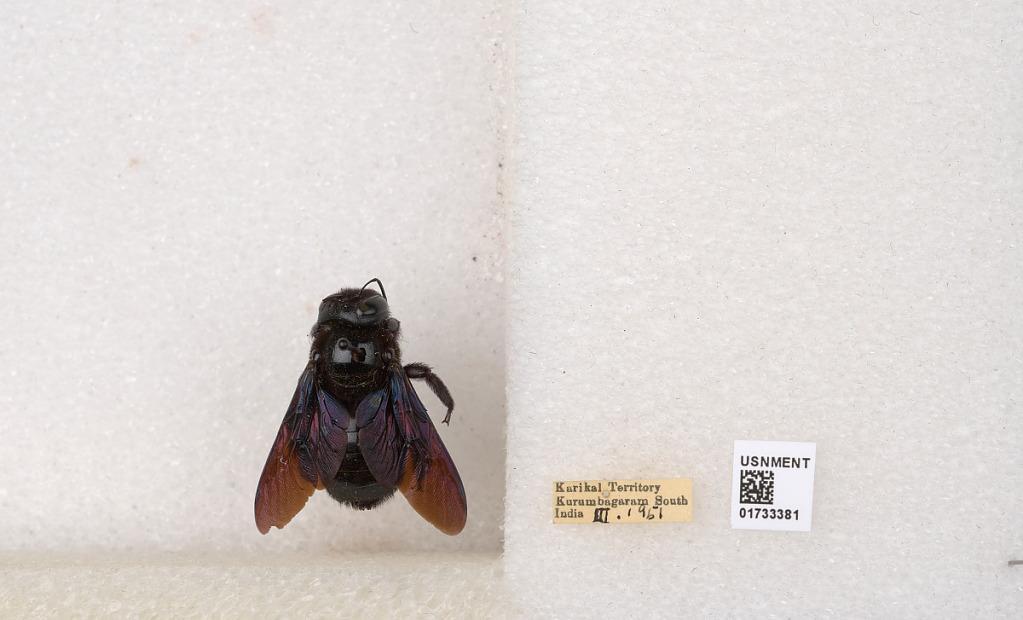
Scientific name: Xylocopa (Ctenoxylocopa) fenestrata (Fabricius)
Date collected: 1951-3-1
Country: India
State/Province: Pondicherry
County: Karaikal
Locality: Kurumbagaram